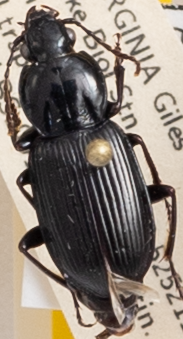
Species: Pterostichus mutus
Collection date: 2019-07-16
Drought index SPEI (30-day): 0.274
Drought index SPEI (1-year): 2.09
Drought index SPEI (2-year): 2.09